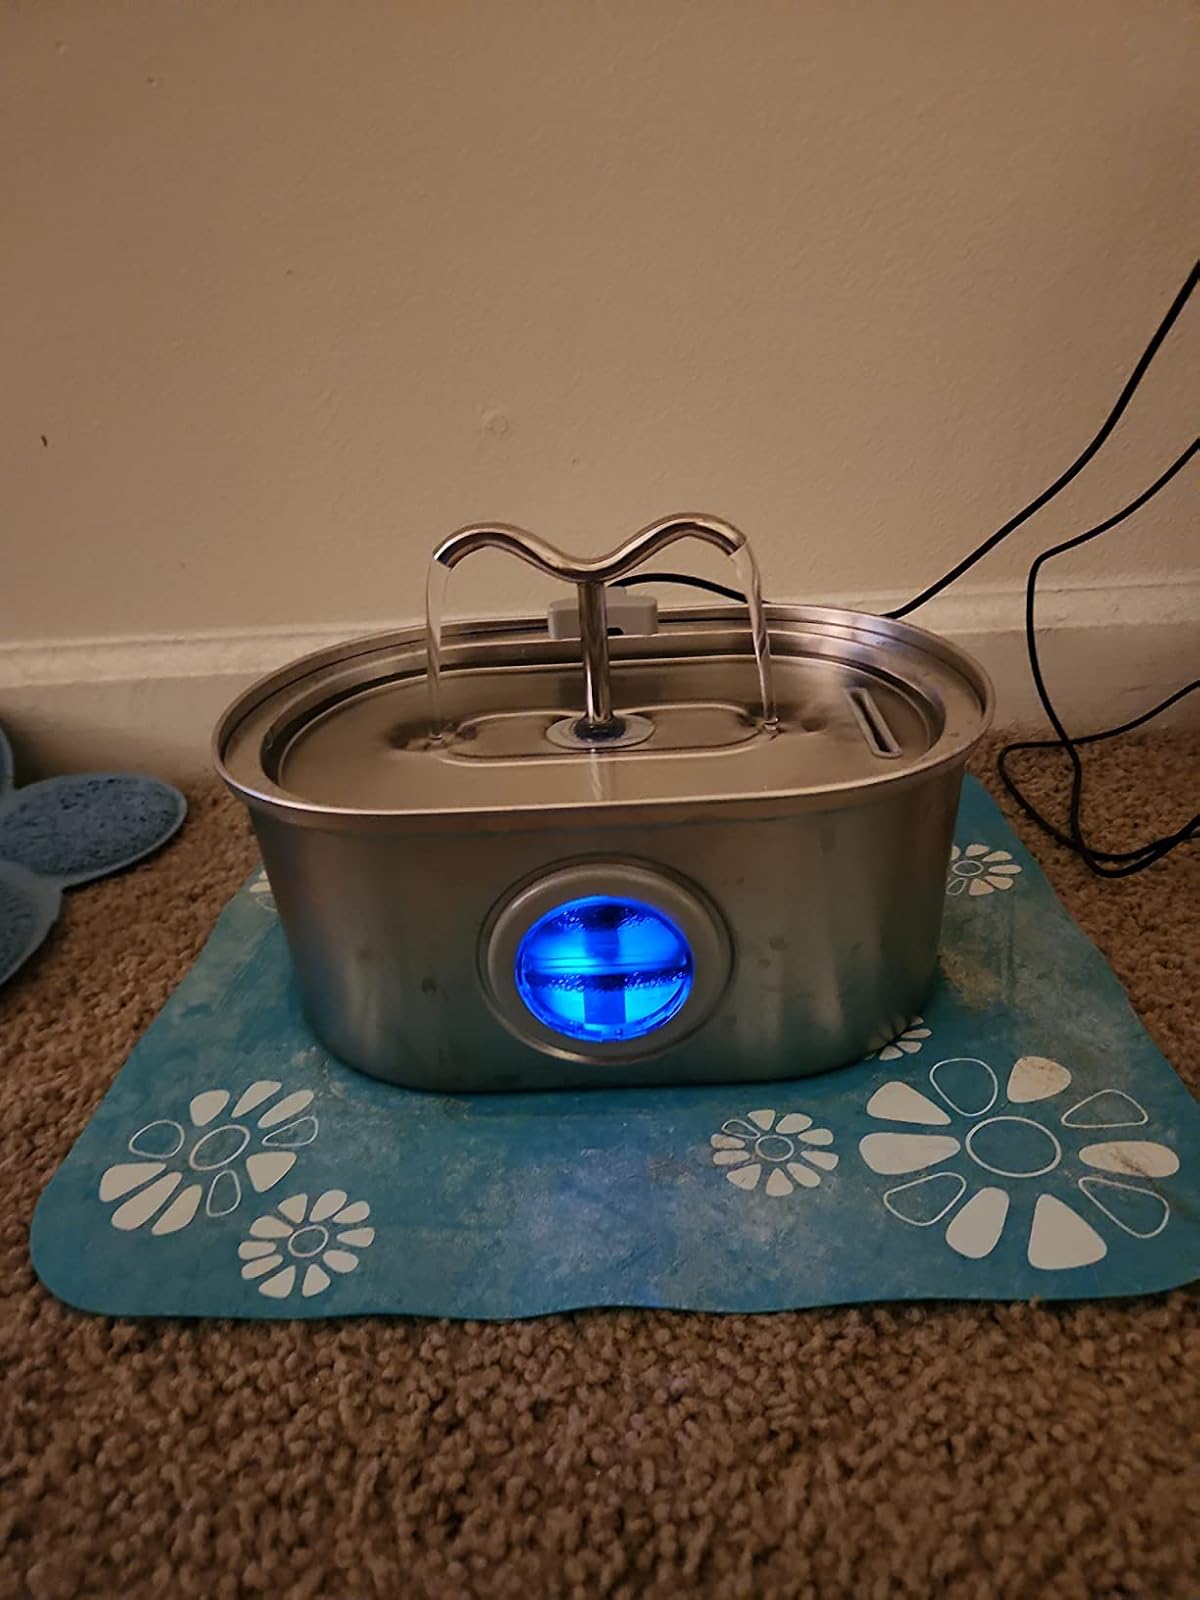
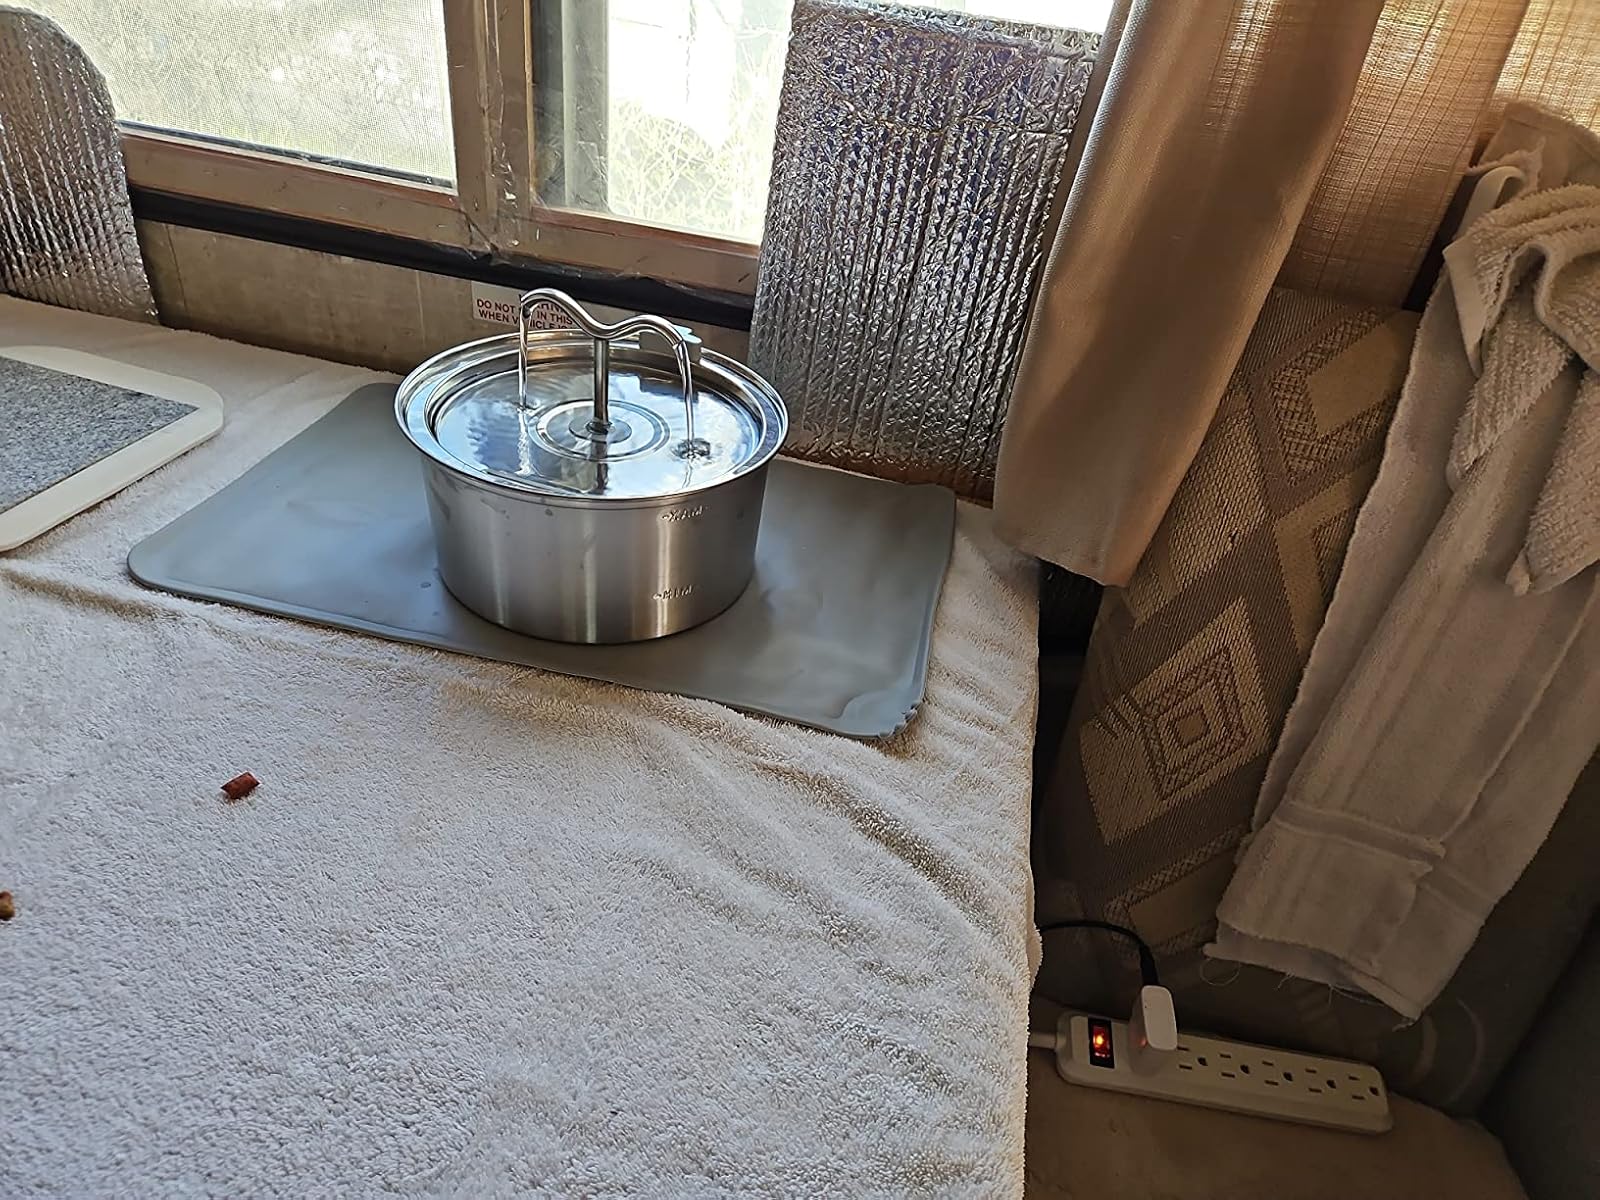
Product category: items_bowl
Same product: no